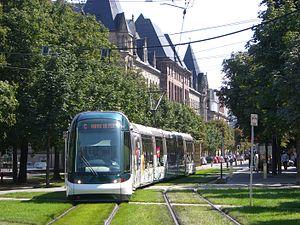
La ligne C du réseau de transports en commun de l'Eurométropole de Strasbourg est une ligne de tramway. Exploitée par la Compagnie des transports strasbourgeois, il s'agit de la quatrième ligne de tramway de l'agglomération.
L'avenue de la Marseillaise est une voie de la ville de Strasbourg, en France.